Montmartre, Saskatchewan

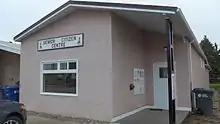
Senior Centre

The main source of industry in Montmartre is agriculture. The majority of the surrounding farmers grow various grain crops or raise livestock. The mineral soils in Saskatchewan have seven classifications. The soils of Montmartre are a category three. Categories one to three are rated the most suitable for long-term production of common, cultivated field crops. There were also 22 oil wells located within the Rural Municipality. As of November 2015, the village is serviced by two grocery stores. The community has a bank and a credit union. There are two restaurants and an assortment of retail and service-related ventures.